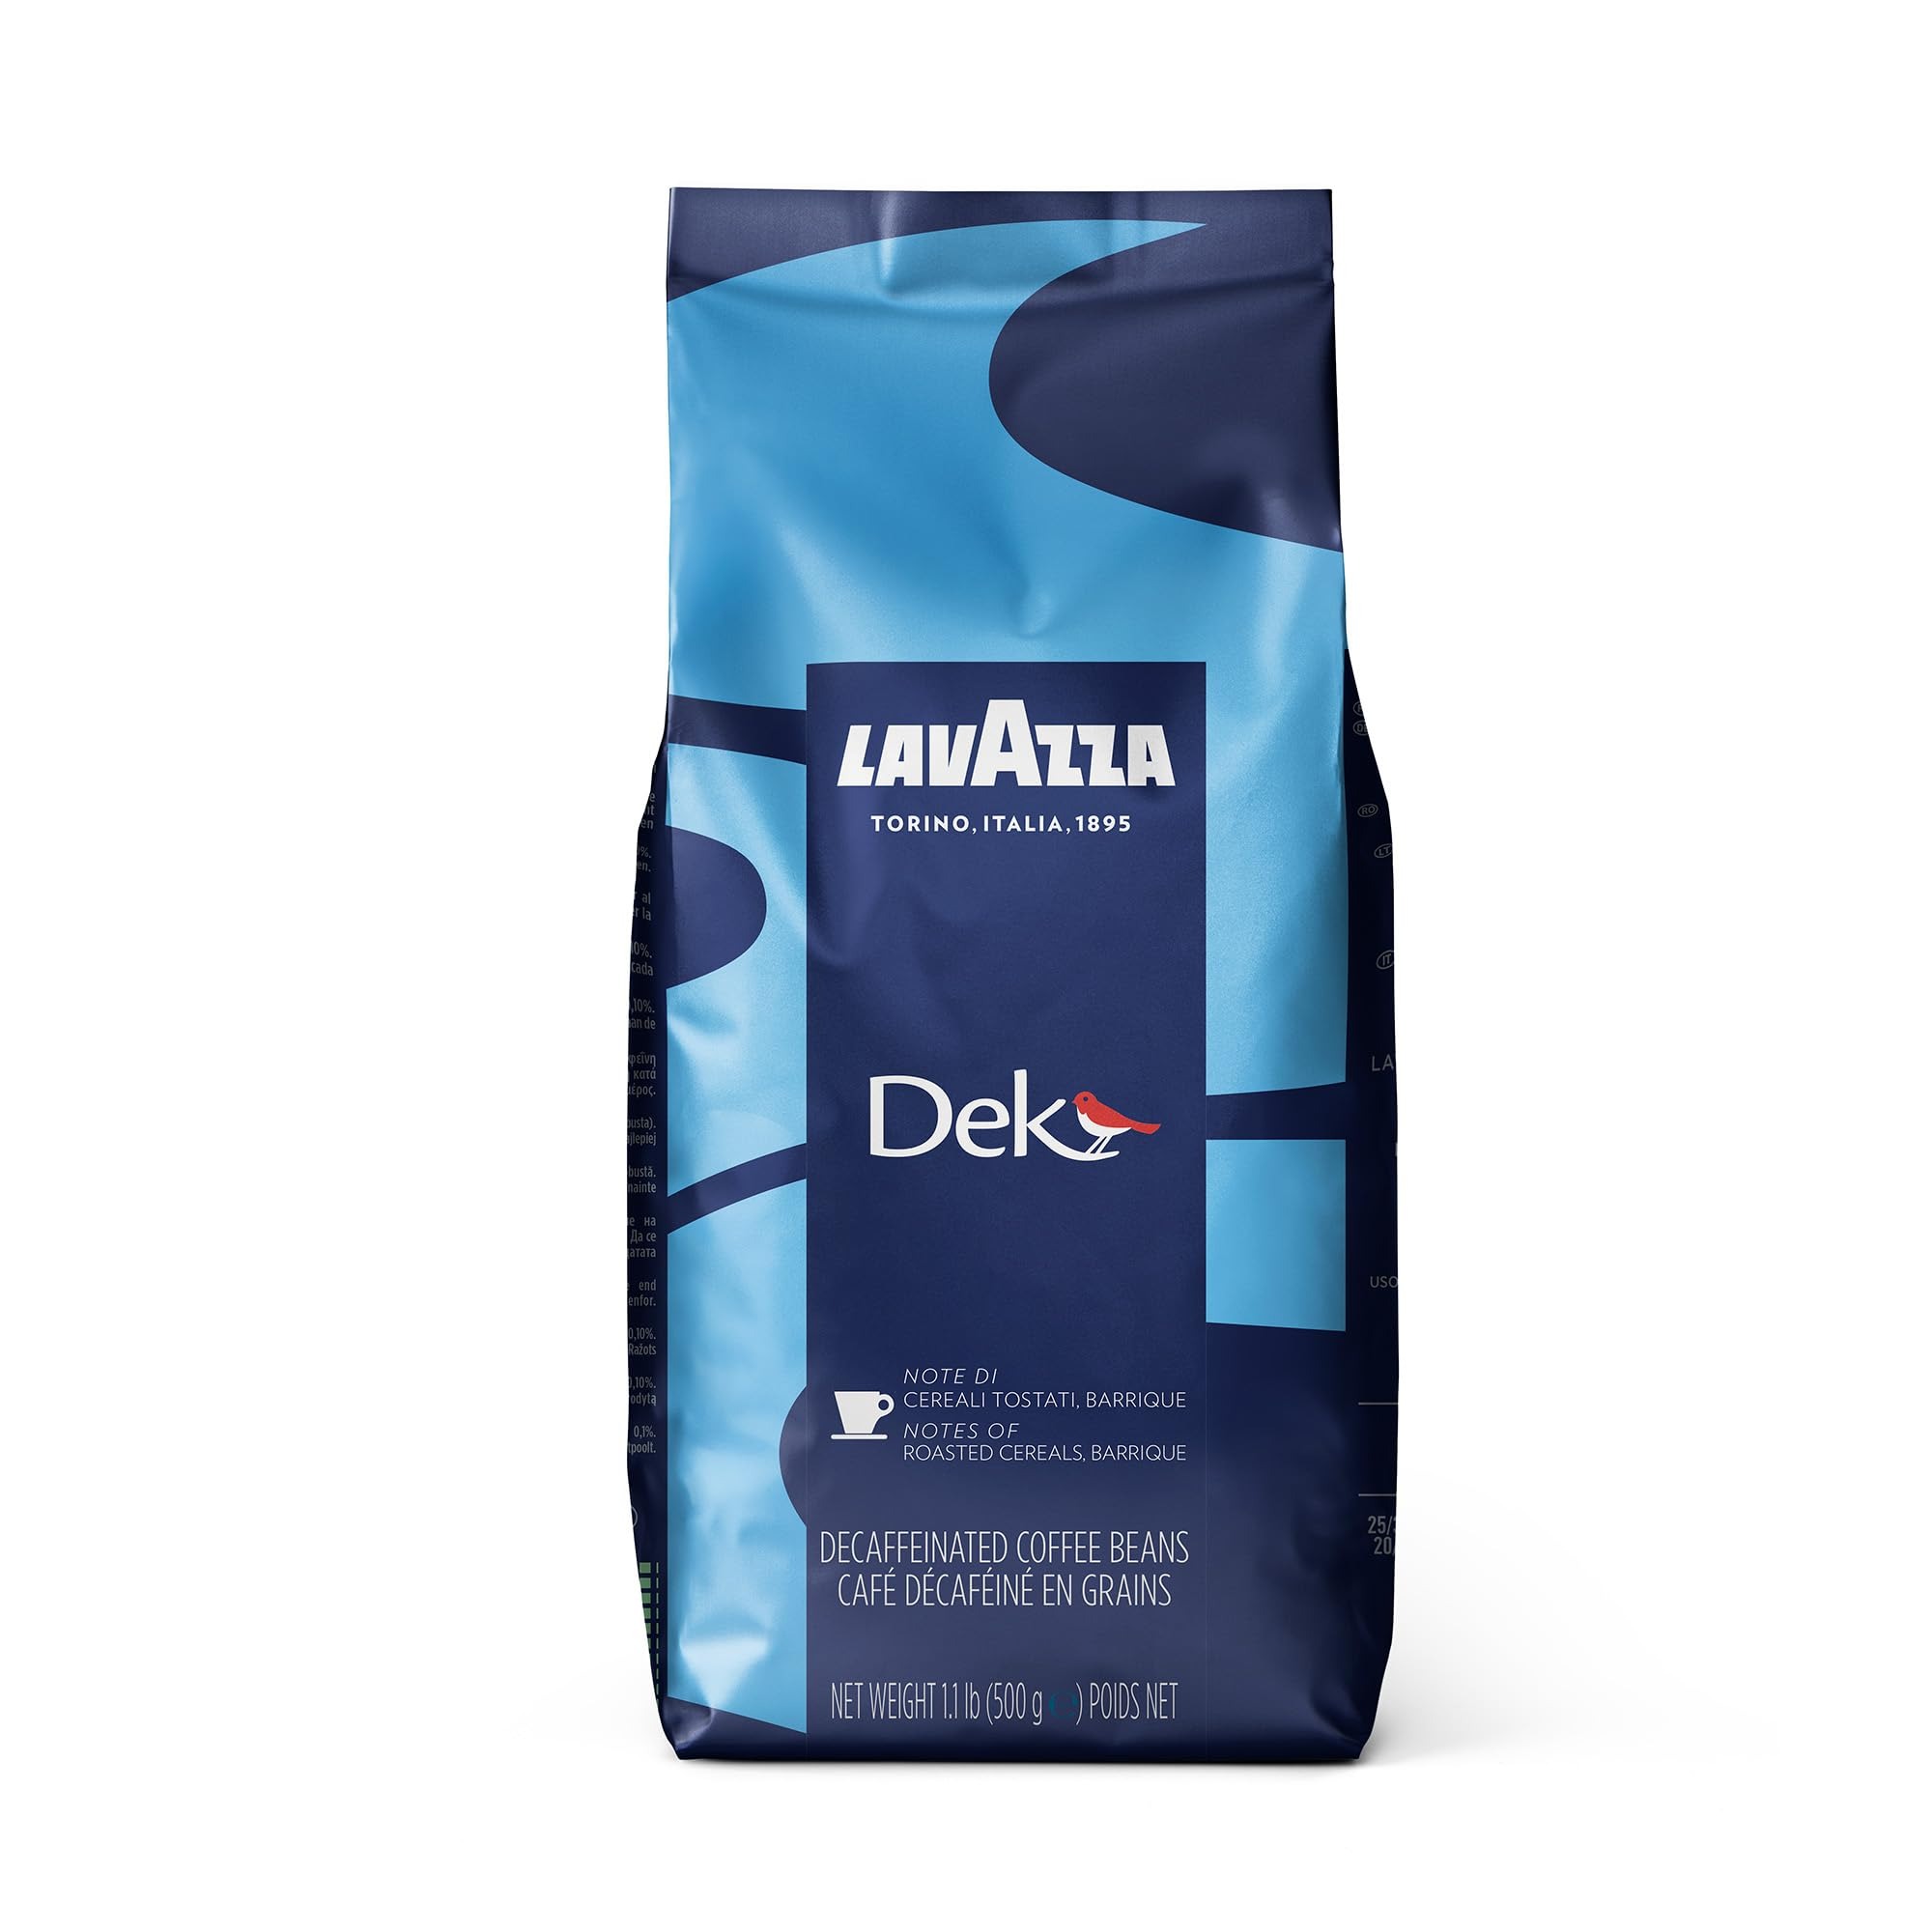
Item Name: Lavazza Decaf Dark Espresso Roast Whole Bean Coffee, 1.1-lb Bag - Authentic Italian Blend, Creamy with Smooth Flavor
Bullet Point 1: One 1.1 lb. Bag of Lavazza Dek decaffeinated Italian whole coffee beans
Bullet Point 2: Creamy dark roast with smooth flavor and exceptional aroma with notes of raosted cerals and barrique.
Bullet Point 3: Decaffeinated using a natural process
Bullet Point 4: Blended and roasted in Italy
Bullet Point 5: Best used with Espresso machine
Bullet Point 6: Packaging may vary
Bullet Point 7: Produced in a nut-free facility center, Contains only coffee
Value: 17.64
Unit: Ounce

Price: 24.875